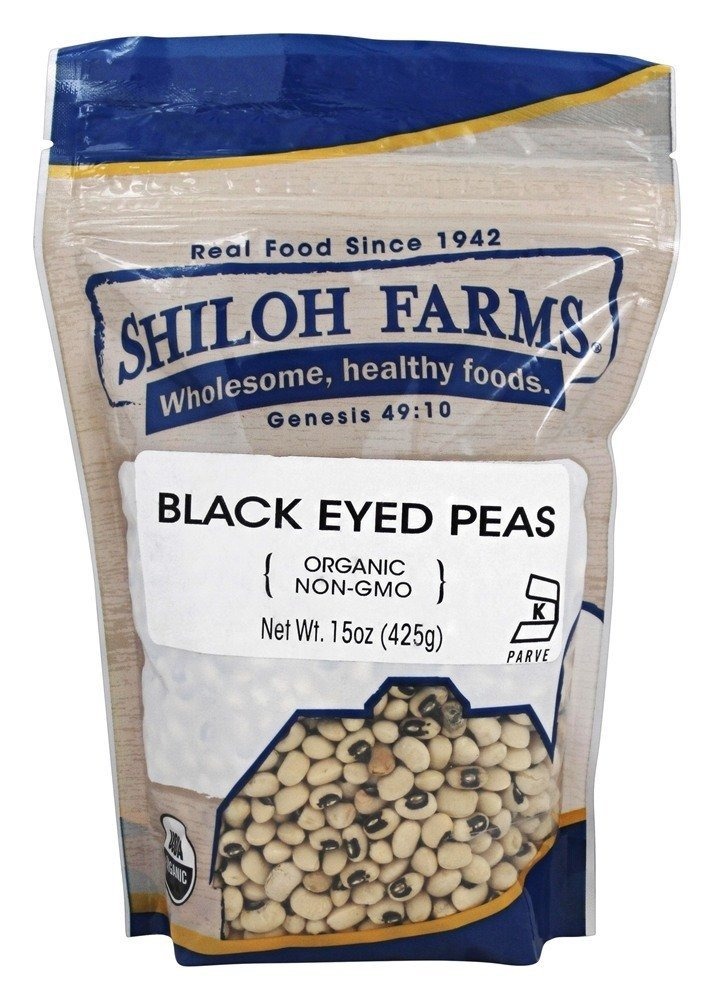
Item Name: Organic Black-Eyed Peas by Shiloh Farms
Bullet Point 1: Excellent source of protein, fiber, iron, potassium, magnesium, and B Vitamins.
Bullet Point 2: Staple in Southern diet for over 300 years.
Bullet Point 3: Traditionally served on New Year's Day.
Bullet Point 4: Cooked with a ham hock or bacon for flavoring.
Bullet Point 5: Enhanced by garlic, tomatoes, onions, and vinegar.
Bullet Point 6: Blends well with bulgur or rice.
Bullet Point 7: Added to salads of strong greens or tomato salads with lots of herbs.
Product Description: Shiloh Farms' Black Eyed Peas are packed with protein, fiber, iron, potassium, magnesium, and B Vitamins. Despite their name, these peas are actually beans, distinguished by a black eye-shaped mark. A Southern staple for centuries, they're believed to bring good luck and are traditionally enjoyed on New Year's Day.
Value: 15.0
Unit: Ounce

Price: 7.09